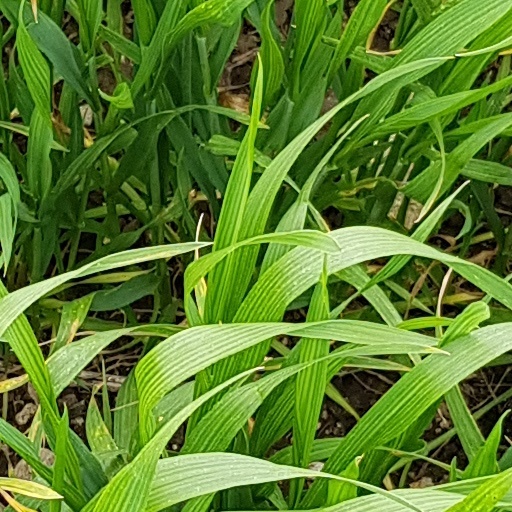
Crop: wheat